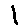
Label: 1